Ernakulam district

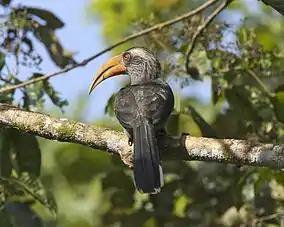
The Grey hornbill

The flora of this district is tropical. The heavy rainfall combined with moderate temperatures and fertile soil support abundant vegetation. Many of the common plants are found in the coastal area, which forms the lowland region. The midland region is occupied by coconut palms, paddy, tapioca, pepper, pineapple and pulses. The lower slopes of the highland region have teak and rubber.